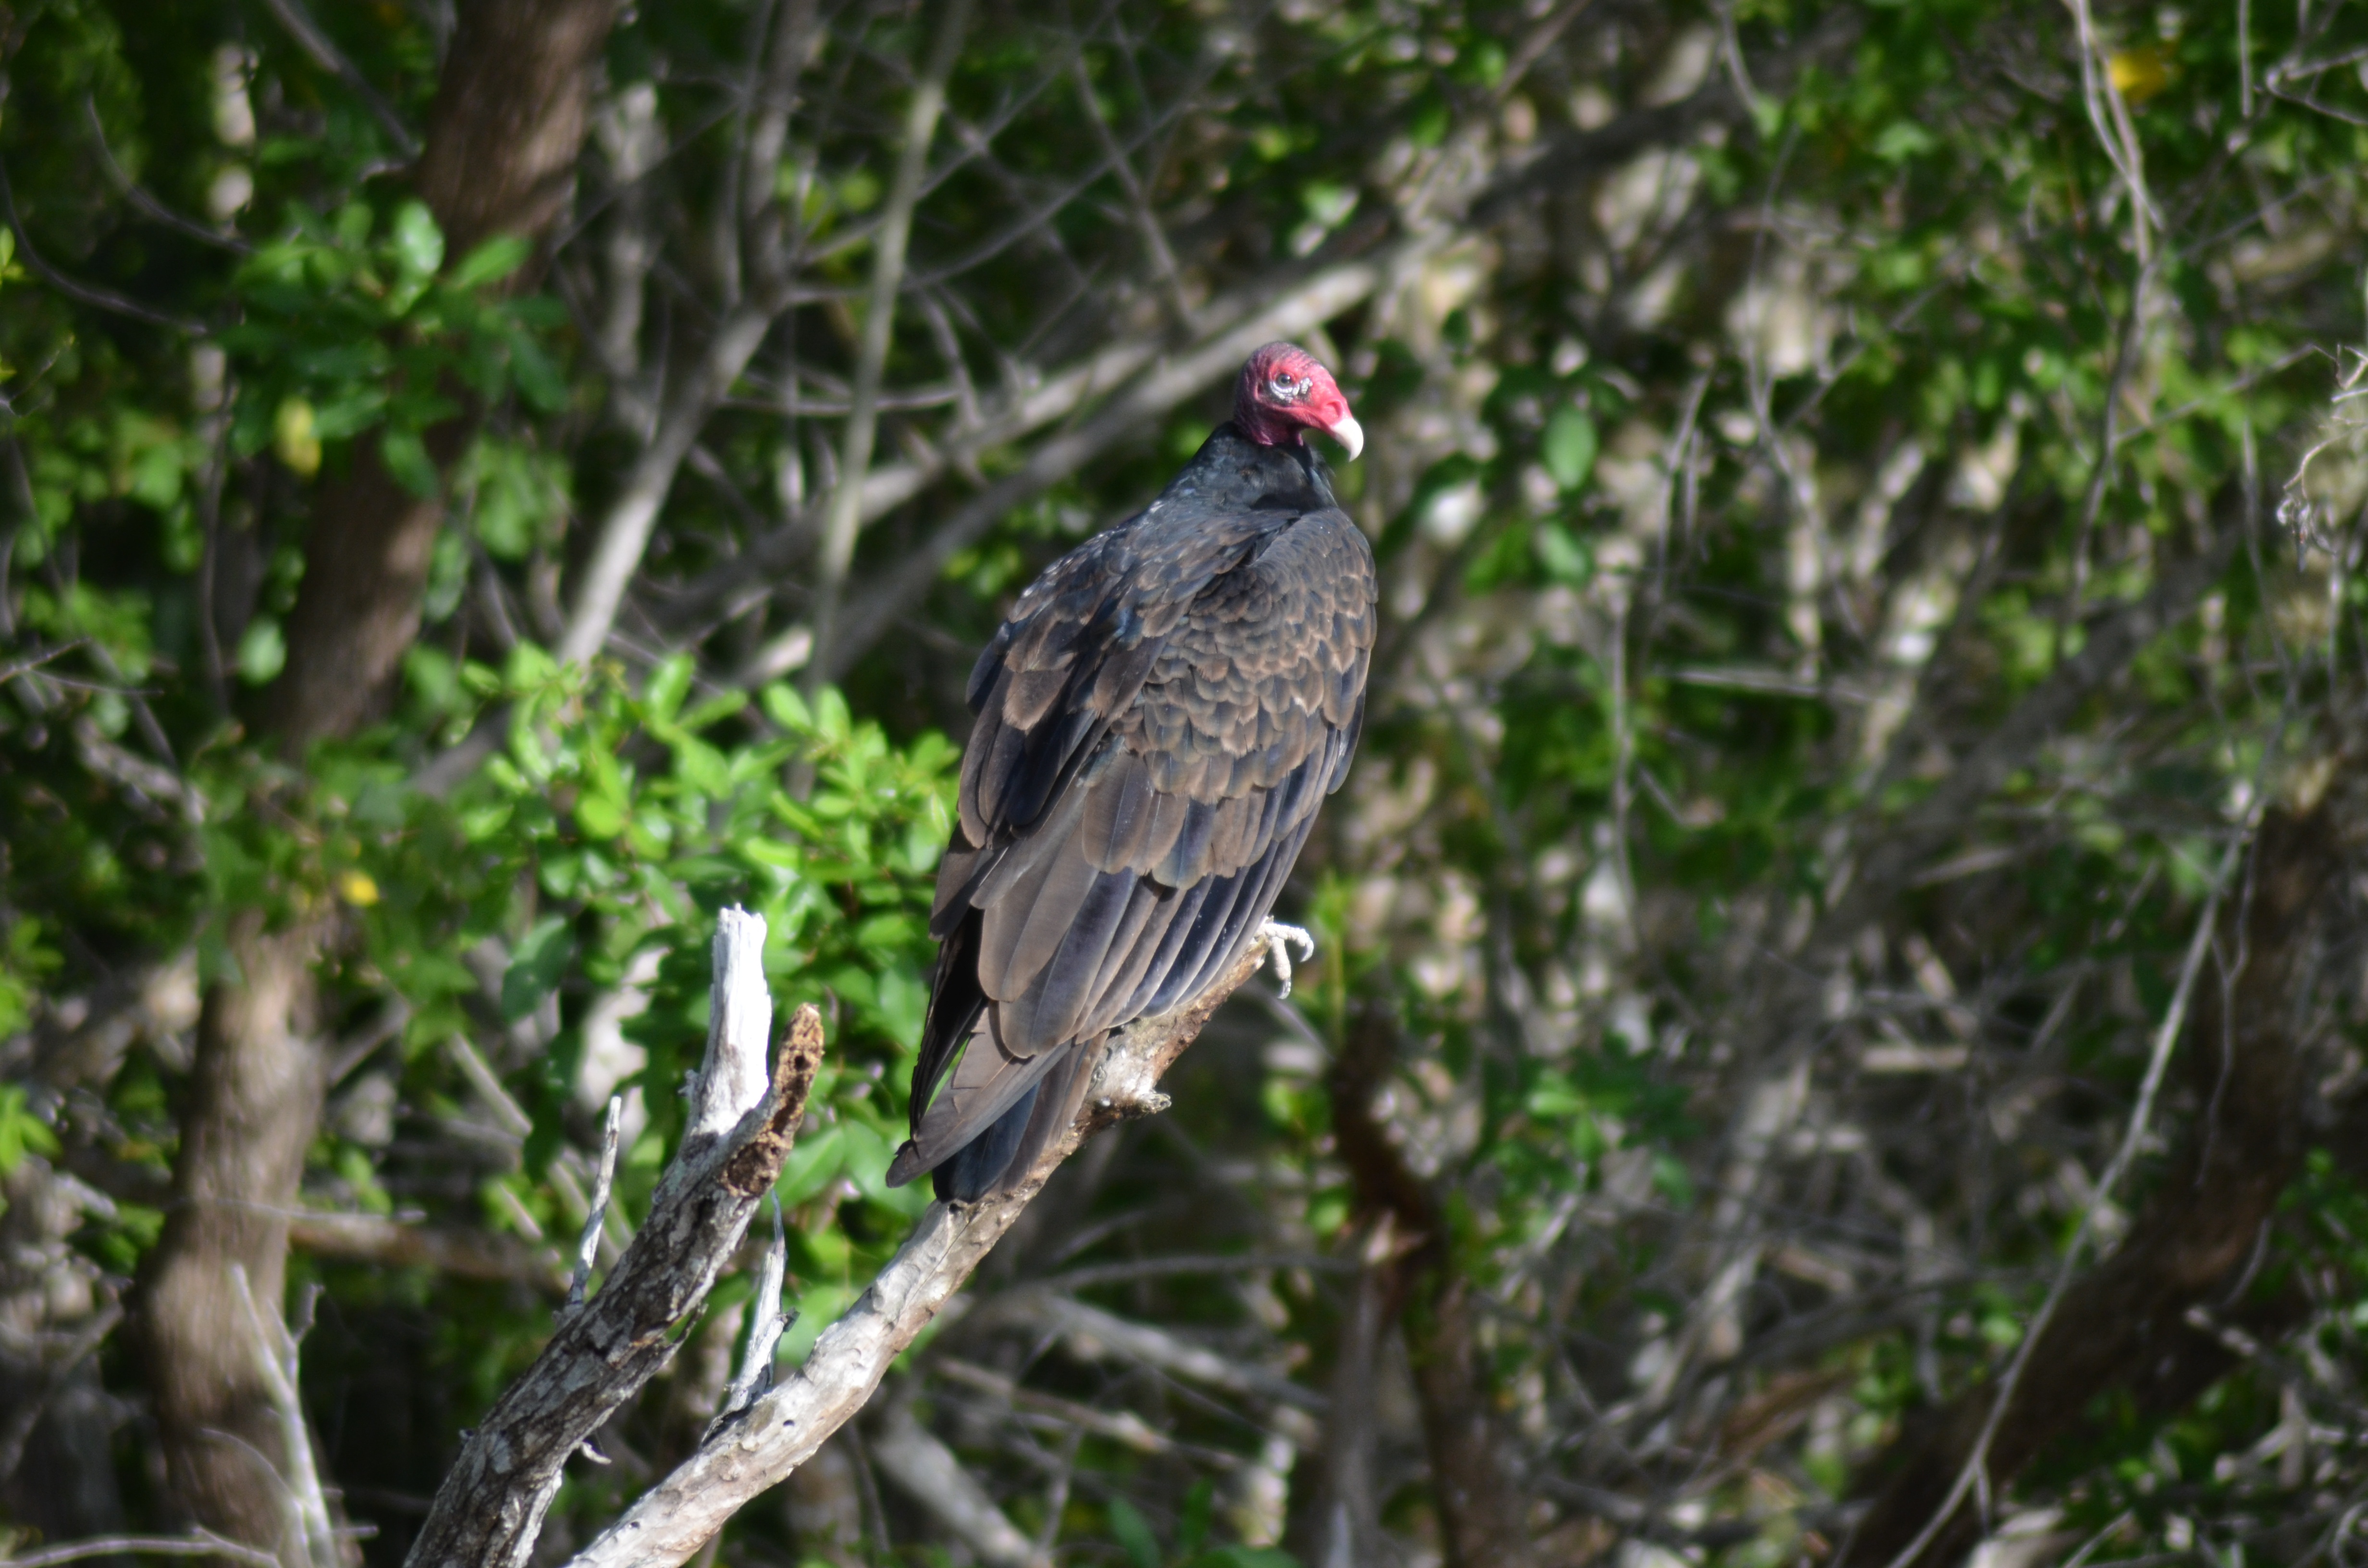
nature, forest, branch, bird, animal, wildlife, wild, jungle, beak, hawk, fauna, raptor, bird of prey, wild animal, feathers, animals, rainforest, vertebrate, habitat, vulture, wild animals, griffon vulture, natural environment, vautour moine